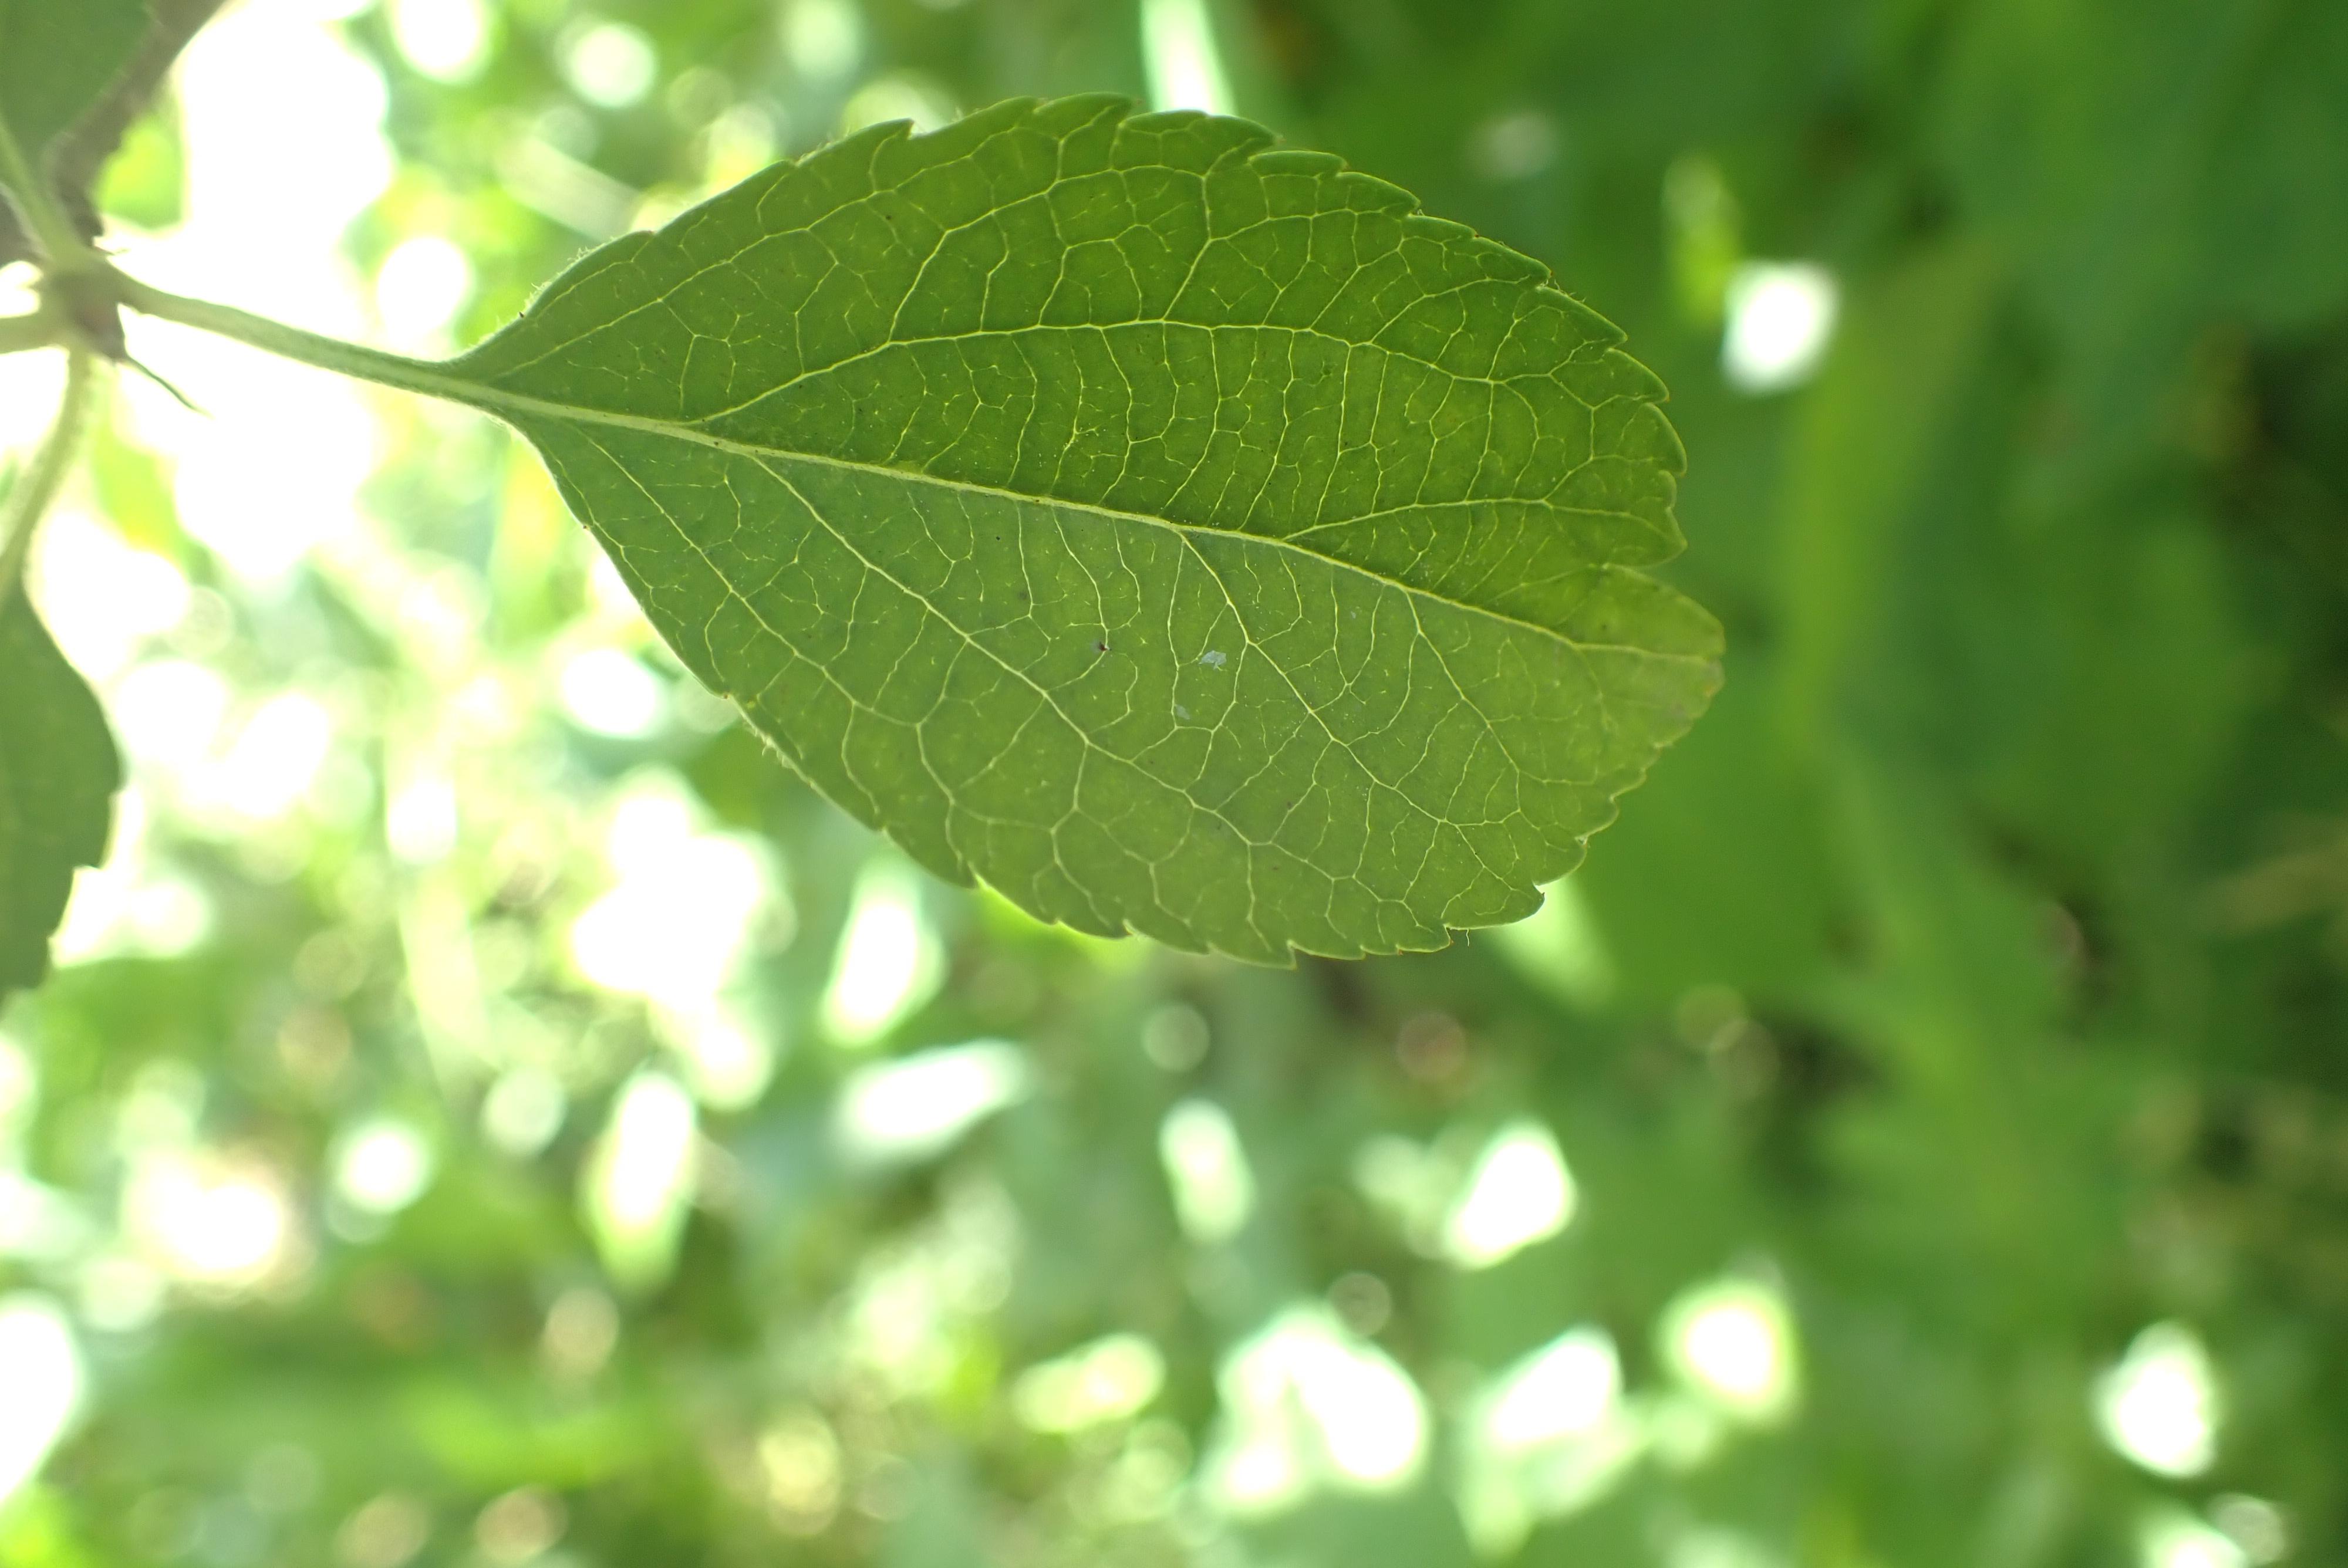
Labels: healthy